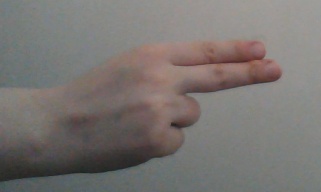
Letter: ain